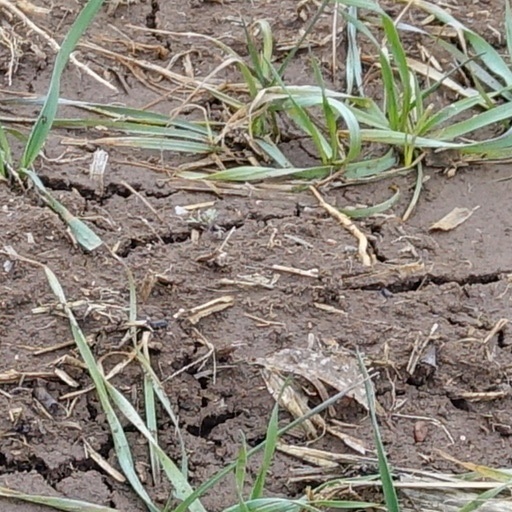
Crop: wheat